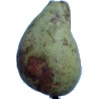
Label: pear_stone